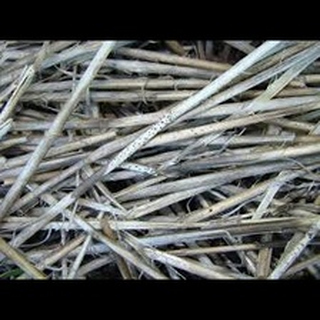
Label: wheat_tan_spot